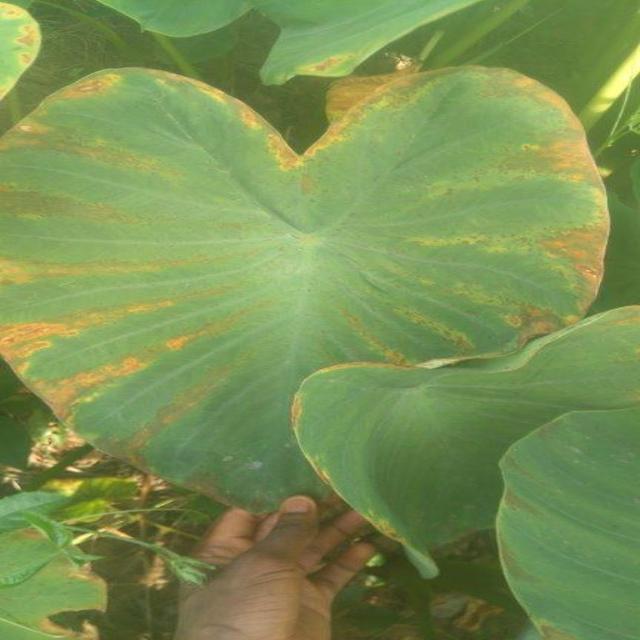
Label: Mid_Blight